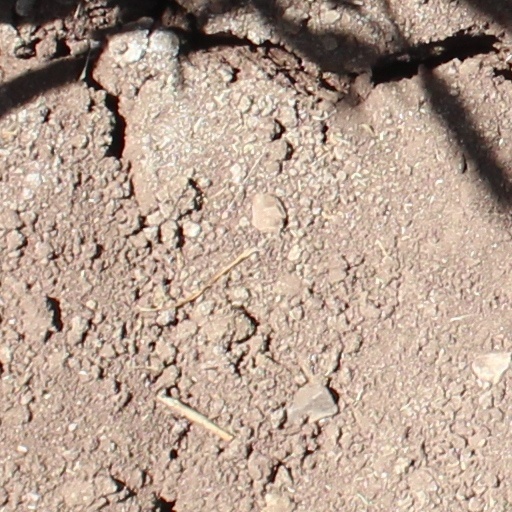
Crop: wheat